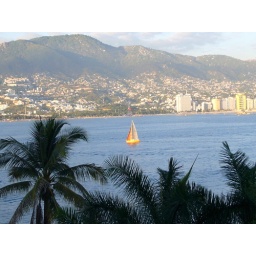
A colorful boat in Acapulco bay